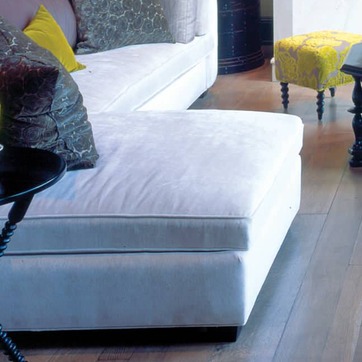
Material: fabric